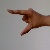
The image shows a hand gesture representing the letter 'Z' in Indian Sign Language.